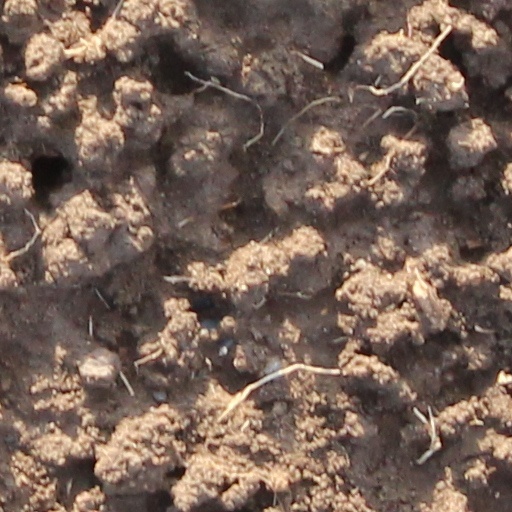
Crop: wheat